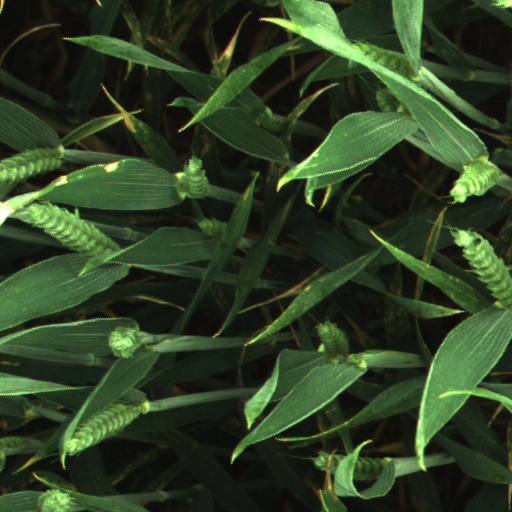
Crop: wheat